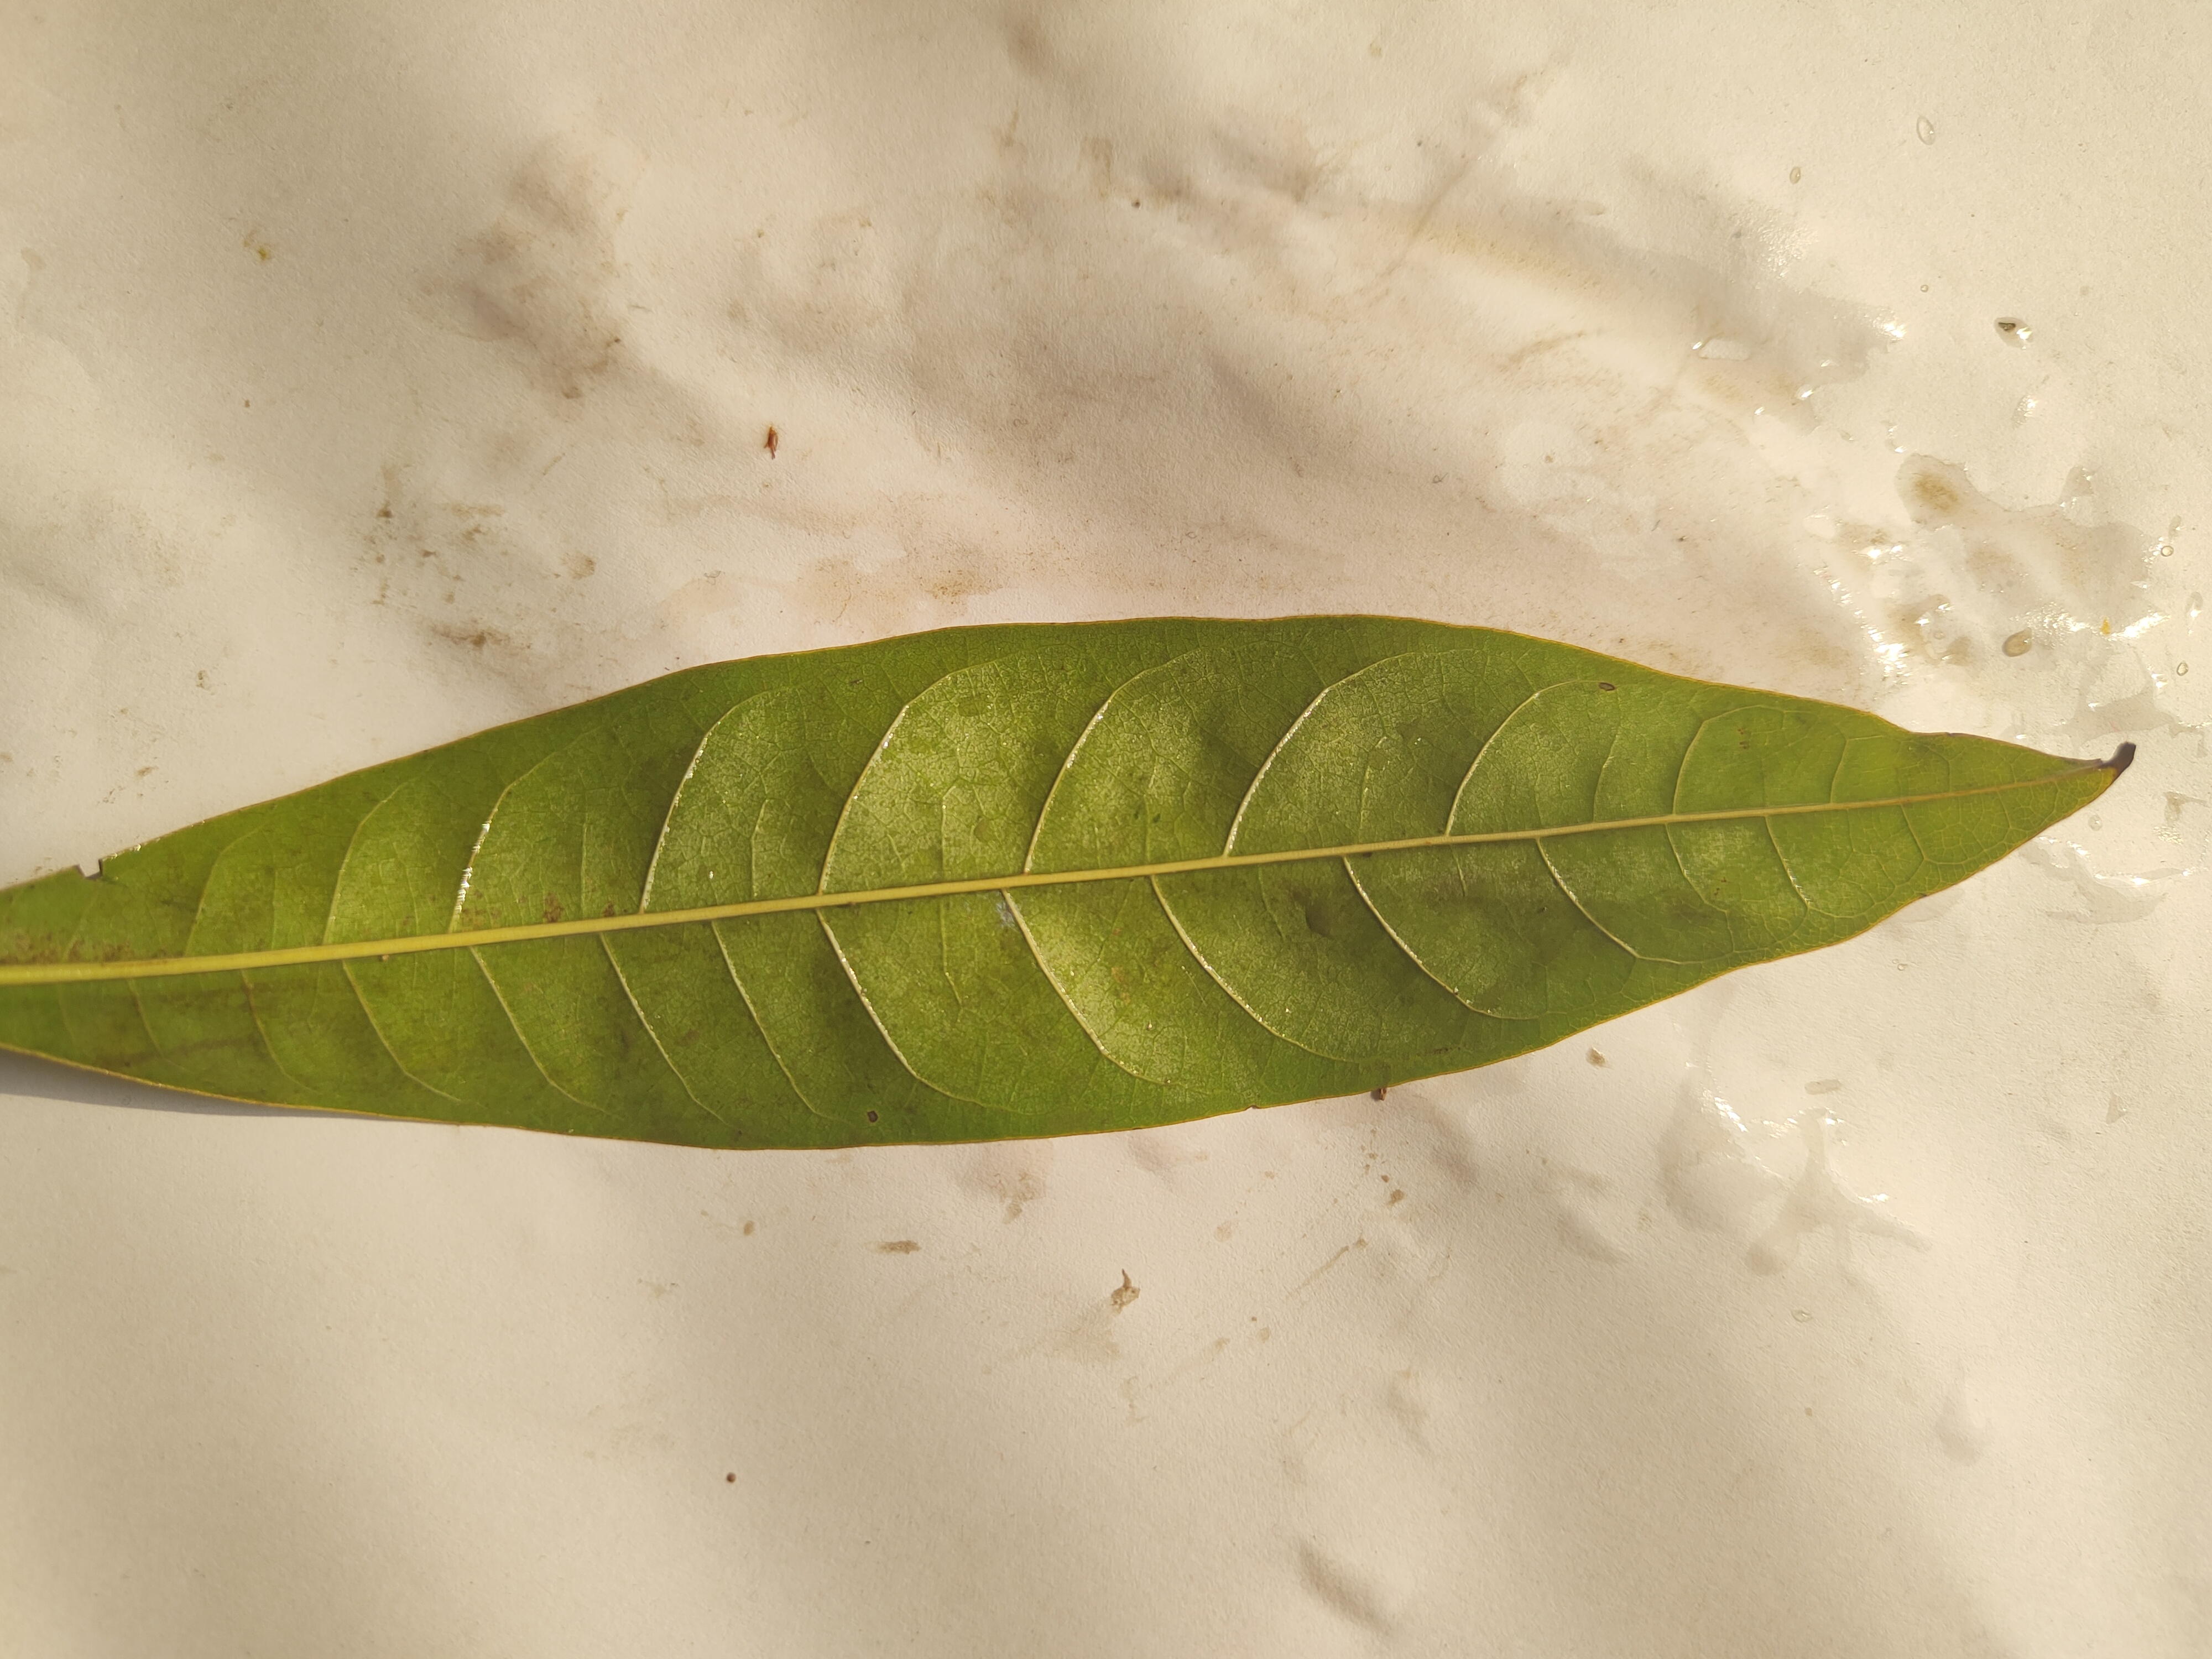
Leaf variety: Custard Apple